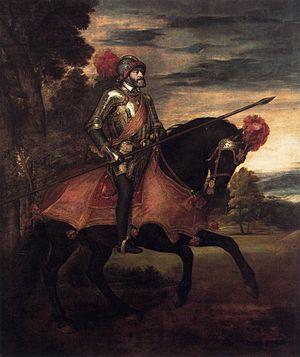
Martin Bucer, né le 11 novembre 1491 à Sélestat et mort le 28 février 1551 à Cambridge, est un théologien et un réformateur protestant alsacien. Il est à l'origine de la confirmation protestante.